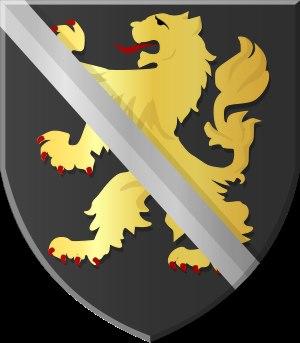
Liste non exhaustive :